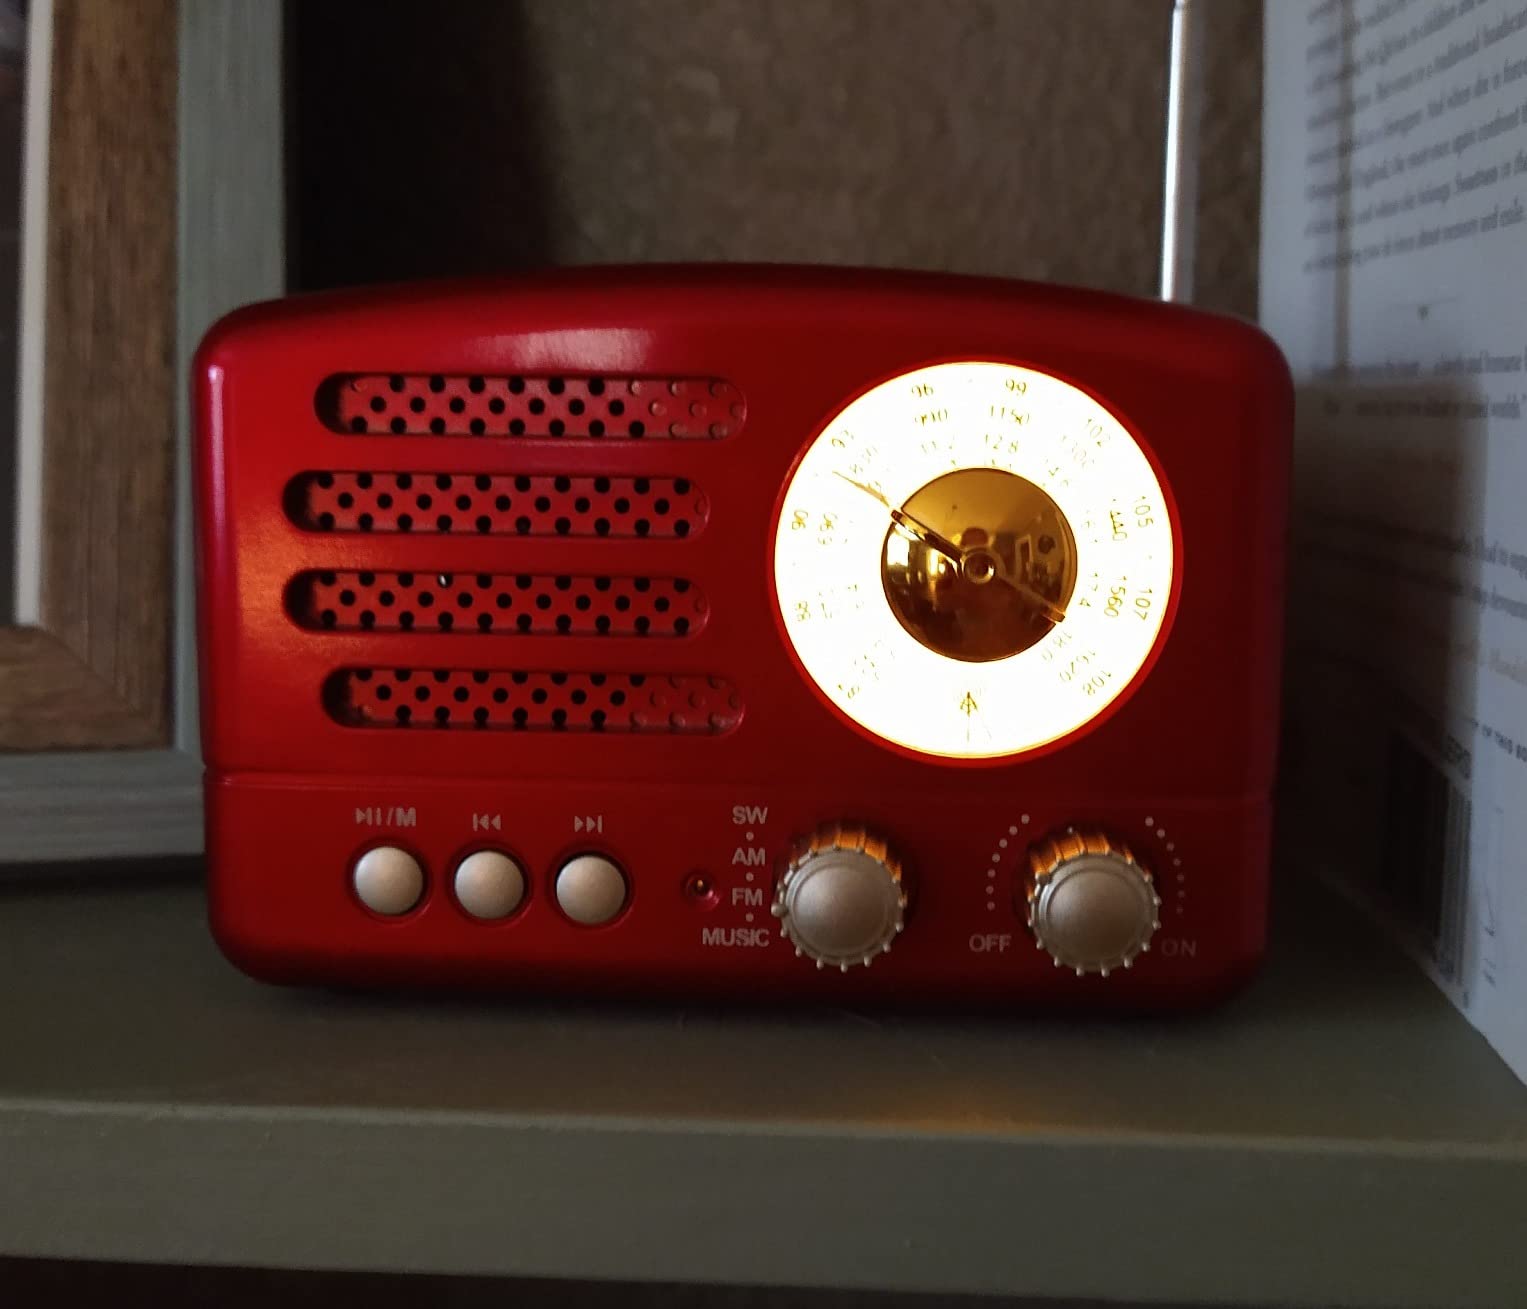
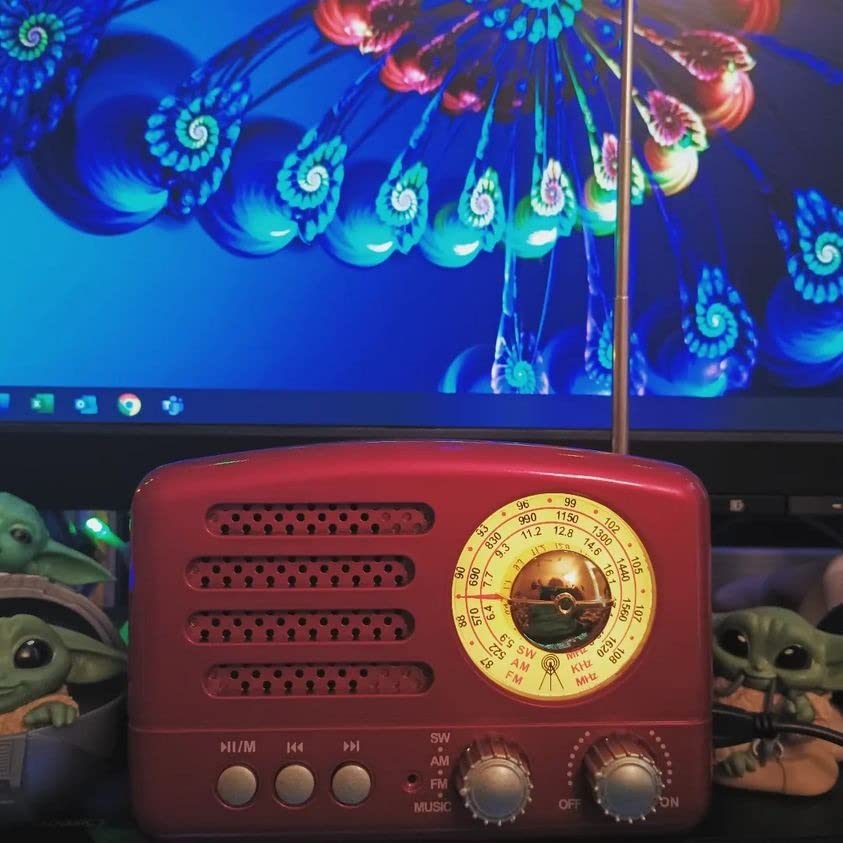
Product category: radio
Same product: yes